Tephritid Workers Database

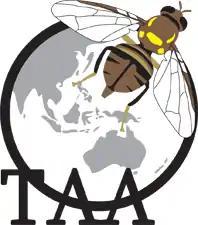
The regional Tephritid workers of Asia Australia and Oceania

The Tephritid Workers Database is a web-based database for sharing information on tephritid fruit flies. Because these species are one of the most economically important group of insect species that threaten fruit and vegetable production and trade worldwide, a tremendous amount of information is made available each year: new technologies developed, new information on their biology and ecology; new control methods made available, new species identified, new outbreaks recorded and new operational control programmes launched. The TWD allows workers to keep up-to-date on the most recent developments and provides an easily accessible and always available resource.